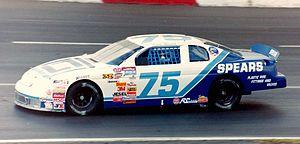
Il y a des femmes pilotes de NASCAR depuis 1949.